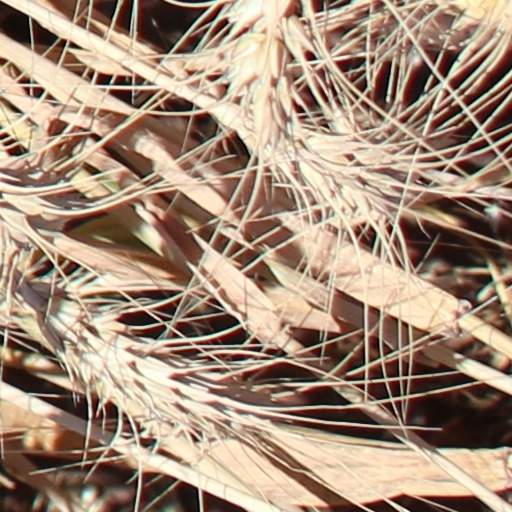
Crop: wheat